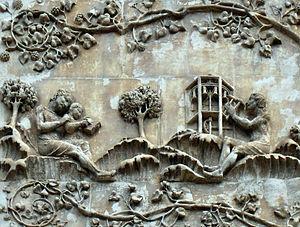
Nahamma, Naama ou Noema est un personnage de la Bible. Fille de Lamech et de Tsillah, elle clôt la filiation de Caïn, étant la seule femme de cette lignée mentionnée par la Genèse.